George Lawson Milne

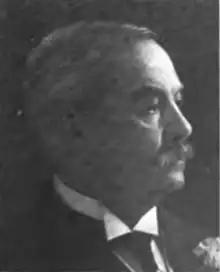

George Lawson Milne (April 19, 1850 – March 13, 1933) was a Scottish-born physician and political figure in British Columbia. He represented Victoria City in the Legislative Assembly of British Columbia from 1890 until his defeat in the 1894 provincial election.